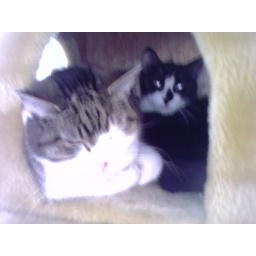
shakes + toro sitting in a tree